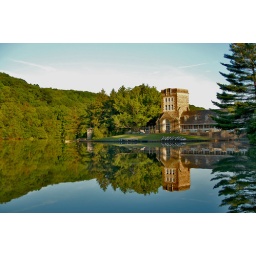
Still morning lake provides a mirror like reflection of the North Park Boathouse near Pittsburgh on a calm Saturday morning